Oldsmobile Hurst/Olds

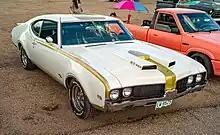
1969 Hurst Olds

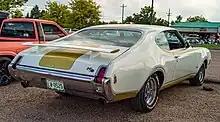
1969 Hurst Olds

The Hurst/Olds was temporarily dropped after the 1969 model year because GM dropped the 400 cubic-inch engine limit for the 1970 model year, which permitted the divisions to install larger engines in their intermediate musclecars. For 1970, the regular 442 came standard with a 365-horsepower 455 Rocket V8, or an optional W-30 version of same engine. For 1970, Olds planned to bring back the Hurst/Olds, but as a lower-priced companion to the 442 with a smaller 350 cubic-inch V8 and special graphics. That planned '70 H/O ended up being introduced as the mid-year Rallye 350, which featured a bright yellow paint scheme for the body along with front and rear bumpers coated with matching yellow urethane. The next Hurst/Olds would be introduced as a 1972 model. The Hurst branding was used for 1970 only on the Chrysler 300 Hurst Edition